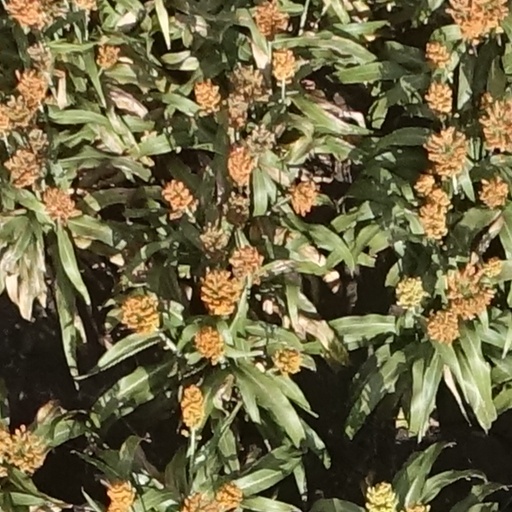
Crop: sorghum